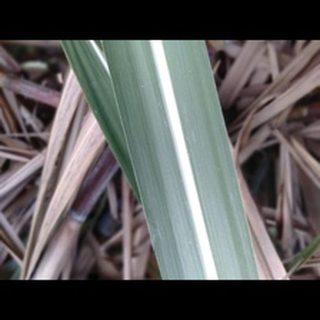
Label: healthy_sugarcane